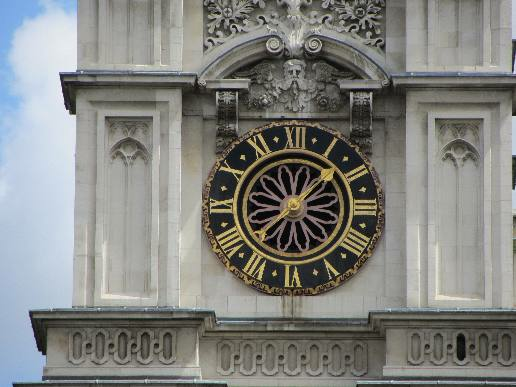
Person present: No